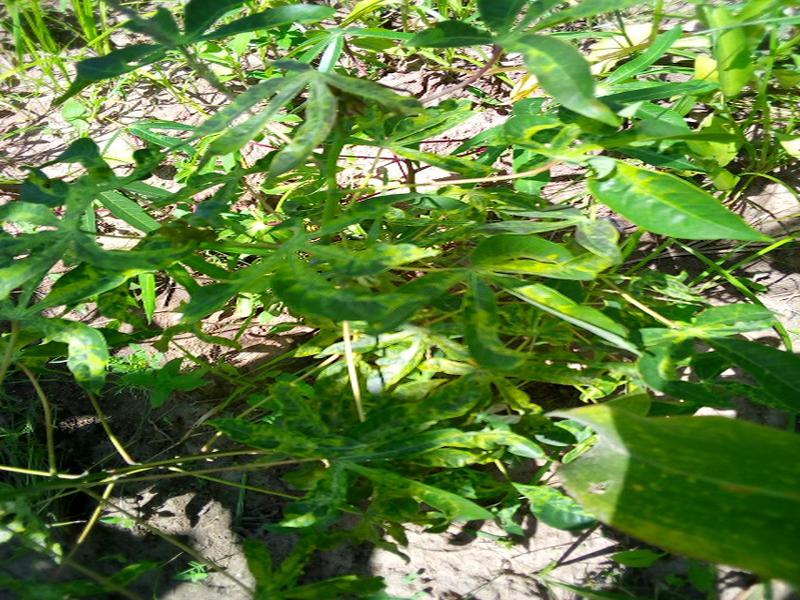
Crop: cassava
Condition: mosaic_disease